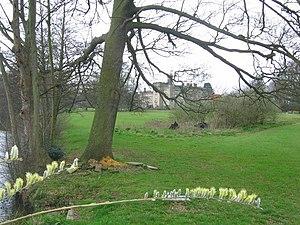
Cette liste des musées du Kent, Angleterre contient des musées qui sont définis dans ce contexte comme des institutions qui recueillent et soignent des objets d'intérêt culturel, artistique, scientifique ou historique. leurs collections ou expositions connexes disponibles pour la consultation publique. Sont également inclus les galeries d'art à but non lucratif et les galeries d'art universitaires. Les musées virtuels ne sont pas inclus.